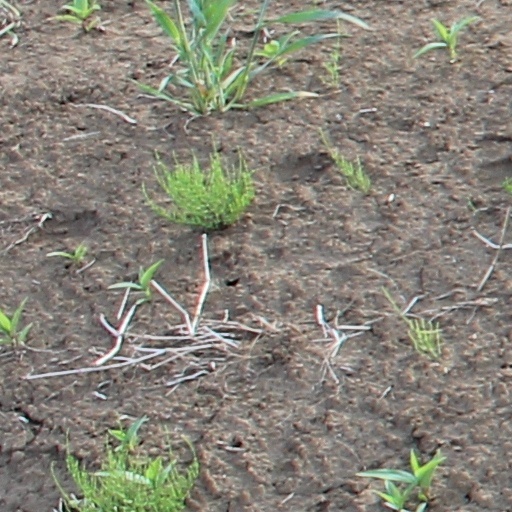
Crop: wheat